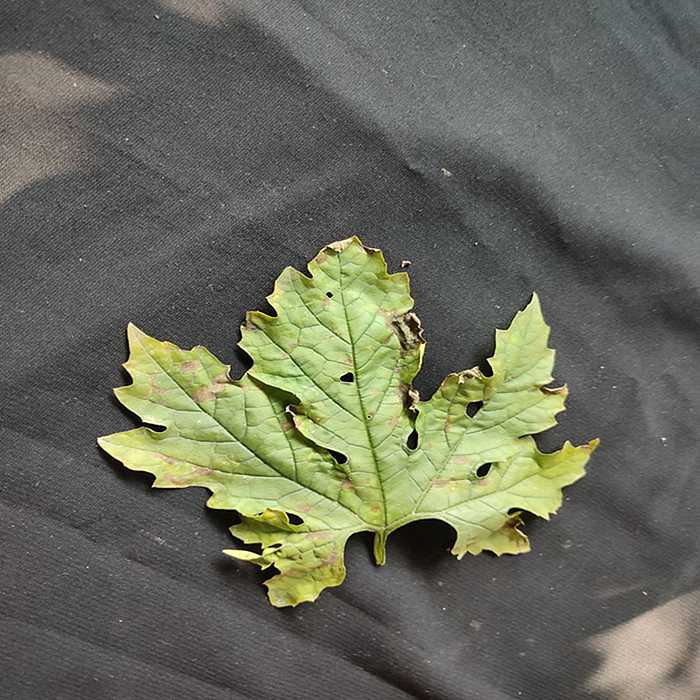
Plant: Bitter Gourd
Label: Downey mildew